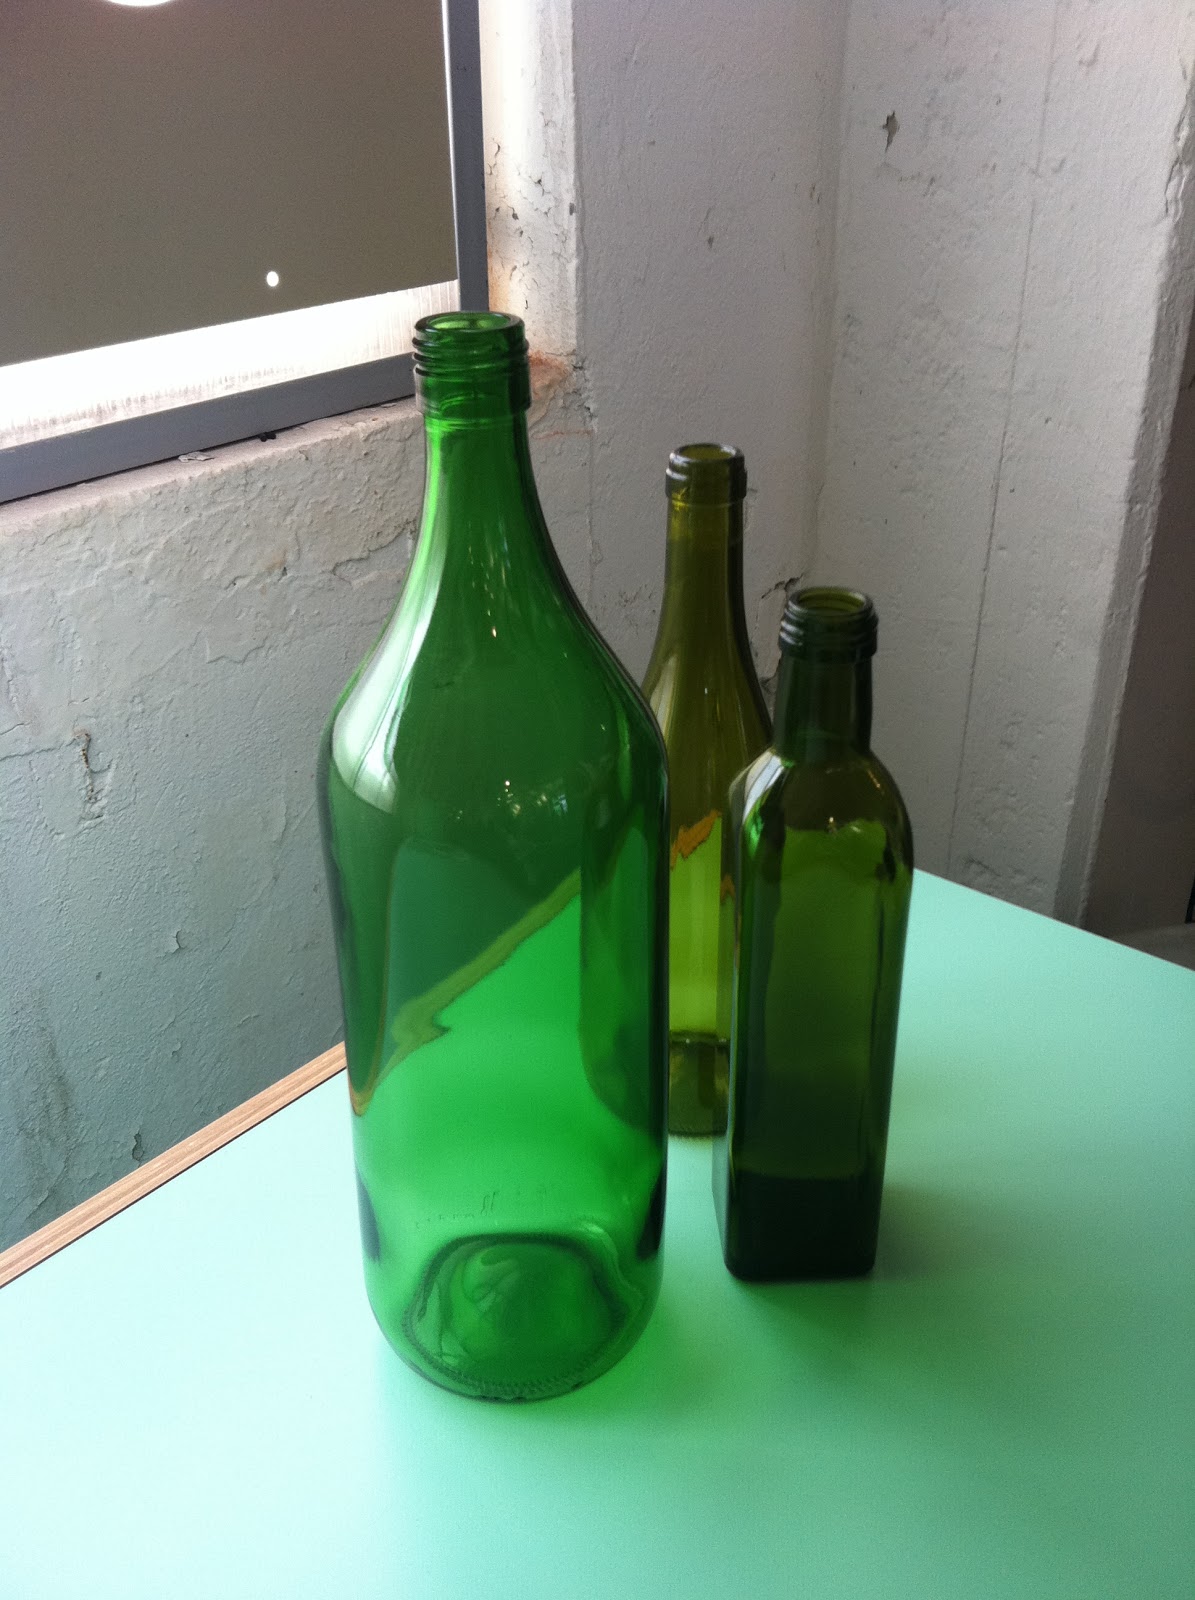
Label: glass